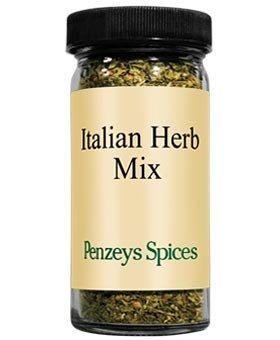
Item Name: Italian Herb Mix By Penzeys Spices .7 oz 1/2 cup jar (Pack of 1)
Bullet Point: Love To Cook - Cook To Love
Product Description: So simple, so tasty. All the sweet, flavorful herbs for your pizza, spaghetti sauce, garlic bread, lasagna and Italian salads. Salads, pasta, chicken, fish, steak, burgers and pizza so easily take on the flavor of greatness with just a couple of shakes. Our Oregano, Basil, Marjoram, Rosemary and Thyme make this blend something for the ages. Make a super simple Italian salad dressing by mixing 2 tsp. with 1/3 cup vinegar and 1/2 cup oil. Add garlic, pepper, salt, and sugar to taste. Toss with greens, peppers, onion, cheese, olives and salami. Hand-mixed from: oregano, basil, marjoram, thyme and rosemary.
Value: 0.7
Unit: Ounce

Price: 11.275